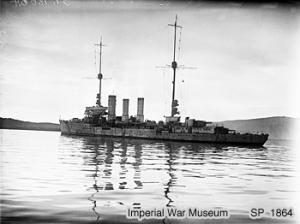
La classe Königsberg fut une classe de quatre croiseurs légers conçue et construite dutrant la Première Guerre mondiale pour la Kaiserliche Marine.
Le SMS Emden est un croiseur léger de la Kaiserliche Marine.